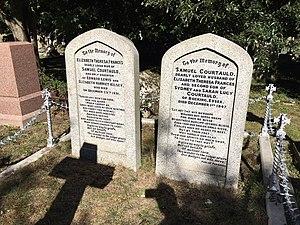
Samuel Courtauld, né le 7 mai 1876 à Braintree et mort le 1ᵉʳ décembre 1947 à Londres, est un industriel anglais d'origine huguenote, collectionneur d'art et fondateur du Courtauld Institute of Art et de la Courtauld Gallery à Londres en 1932.